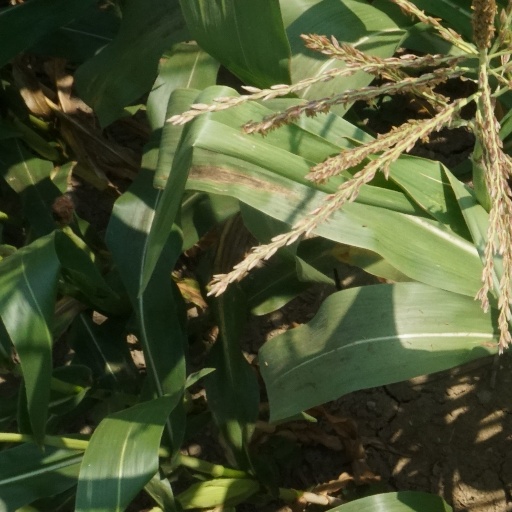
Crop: maize; corn